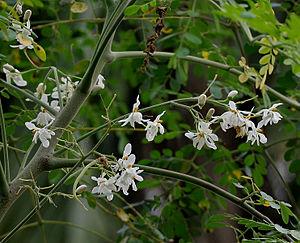
Moringa oleifera, souvent appelée simplement moringa, est l'espèce la plus cultivée du genre Moringa de la famille monotypique des Moringaceae.